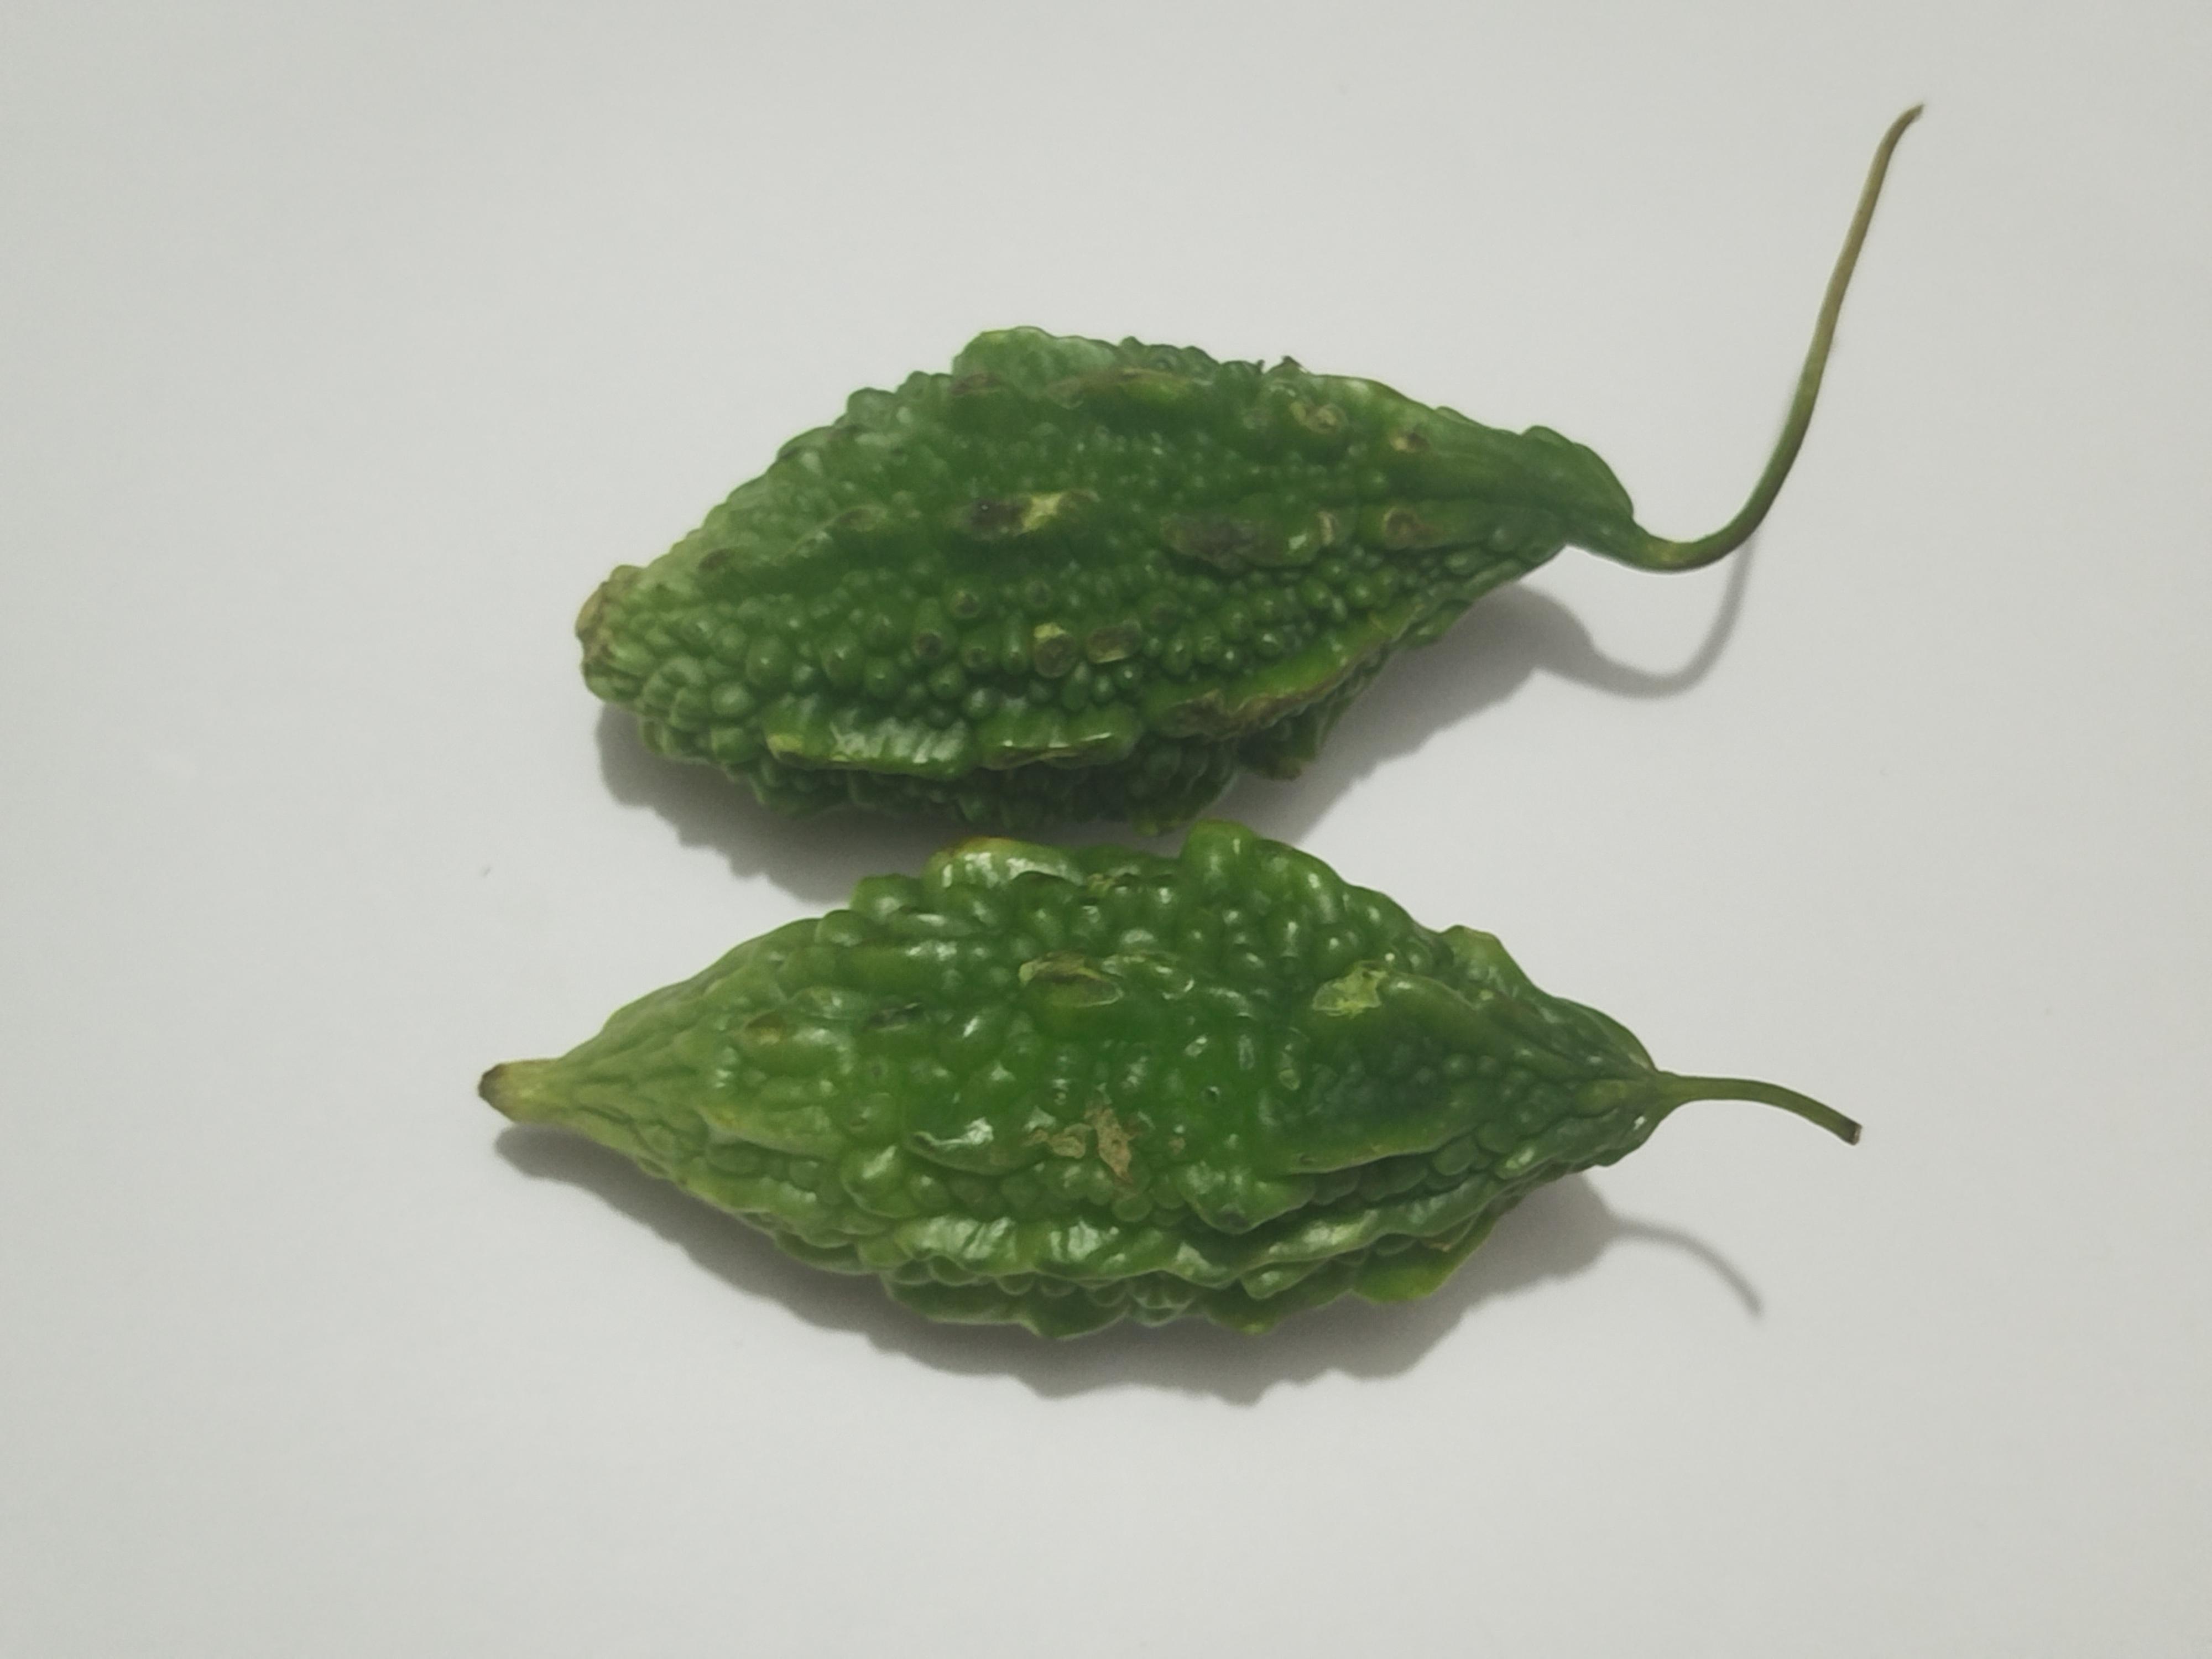
Label: Bitter melon